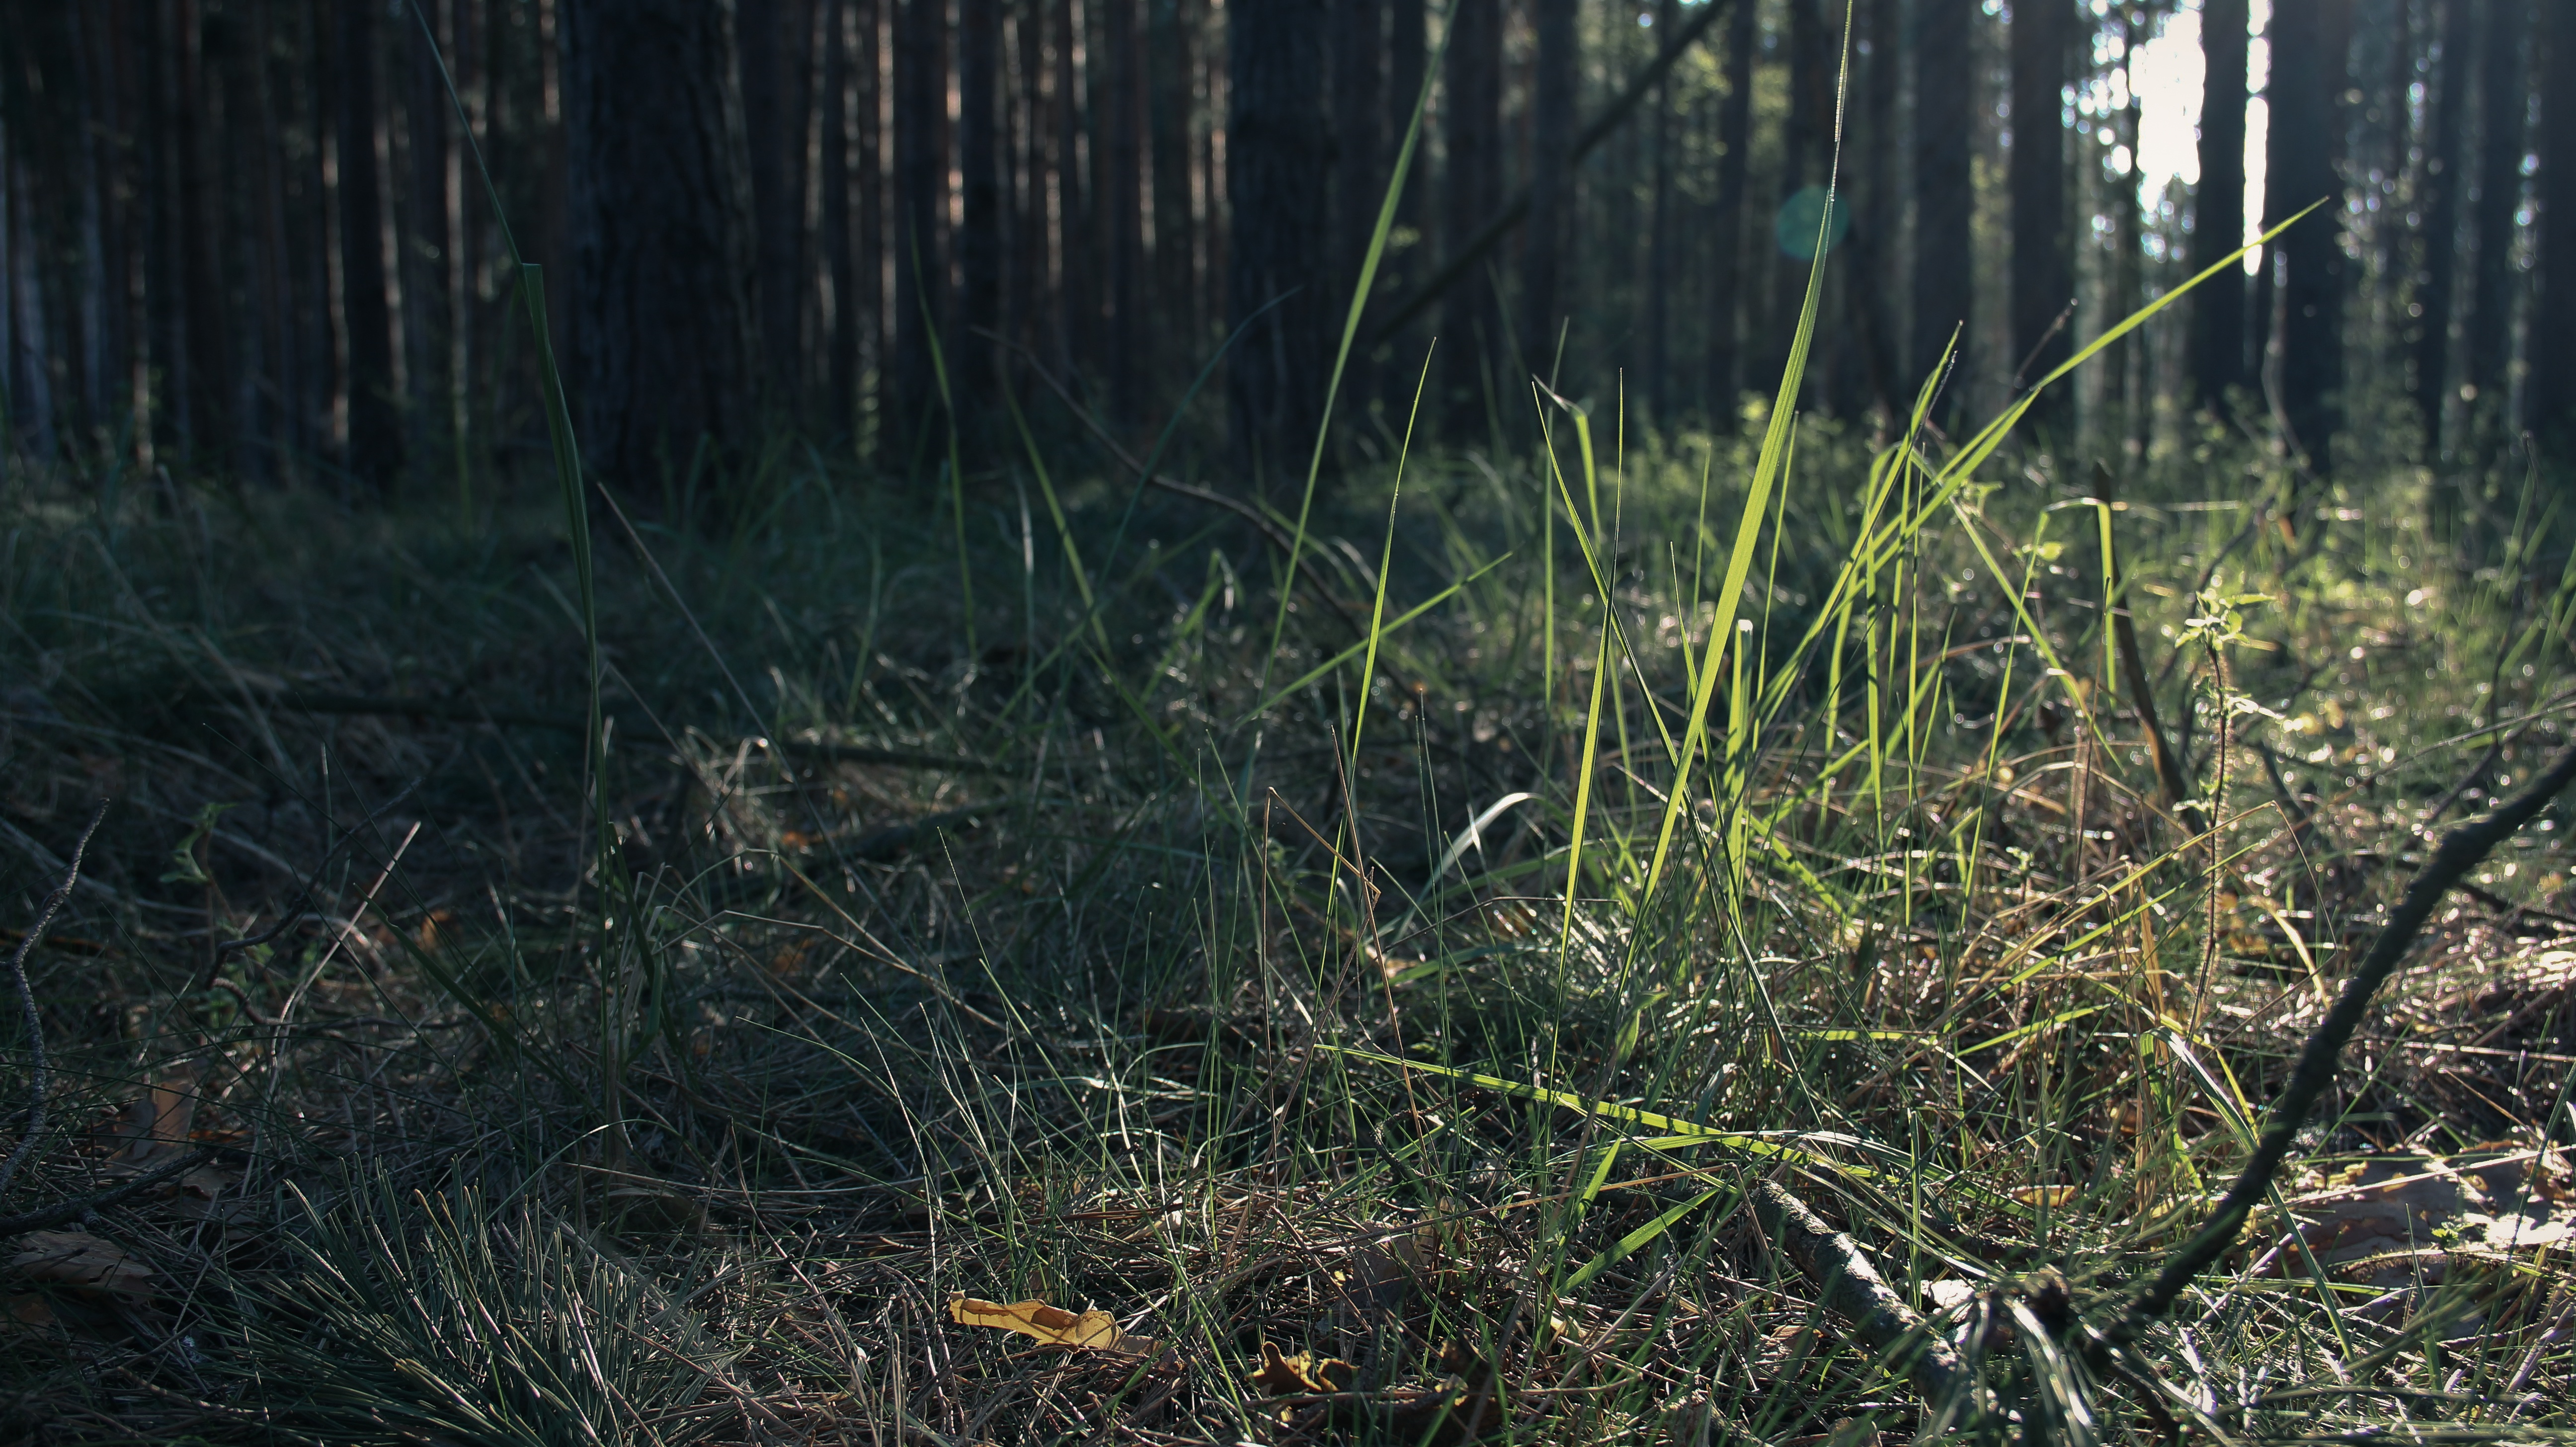
tree, nature, forest, grass, swamp, wilderness, branch, plant, sunrise, sunlight, leaf, flower, wildlife, green, jungle, autumn, soil, flora, fauna, wetland, woodland, habitat, ecosystem, natural environment, grass family, woody plant